Alfred Fletcher (journalist)

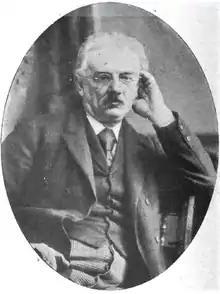
Fletcher, about 1898

Alfred Ewen Fletcher (1841 – 14 November 1915) was a British journalist active in the labour movement.